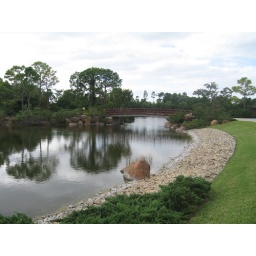
red bridge over lake